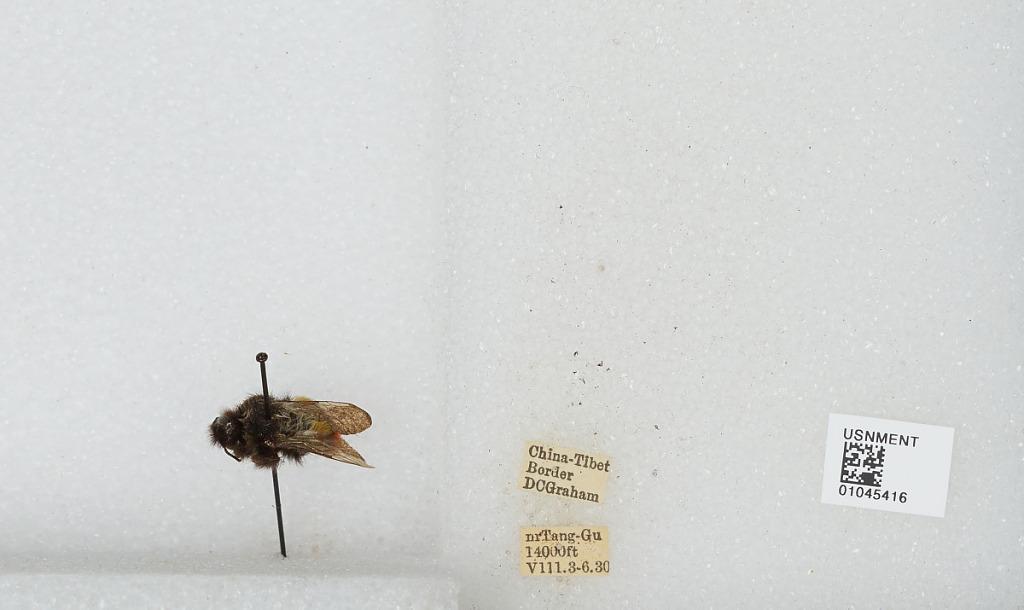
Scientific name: Bombus sp.
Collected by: D. Graham
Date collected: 1930-8-3
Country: China
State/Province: Sichuan
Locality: near Tang-Gu